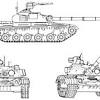
Label: Tank